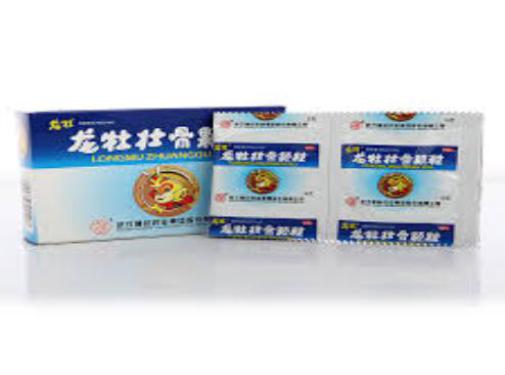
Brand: longmu-1
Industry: Medical